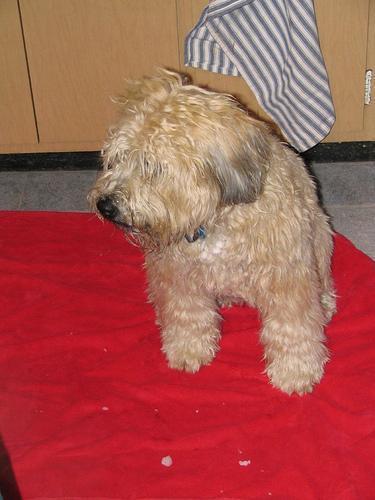
soft-coated_wheaten_terrier